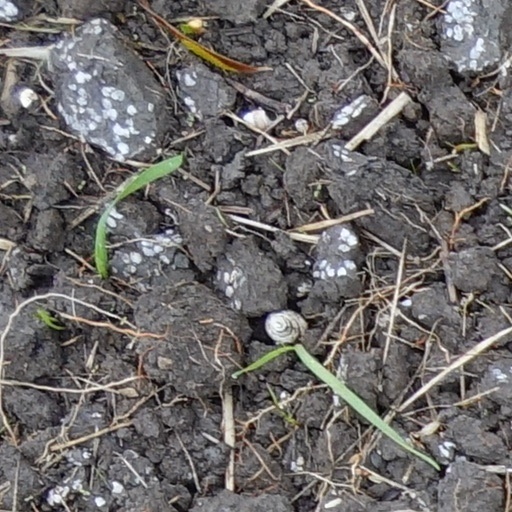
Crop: wheat